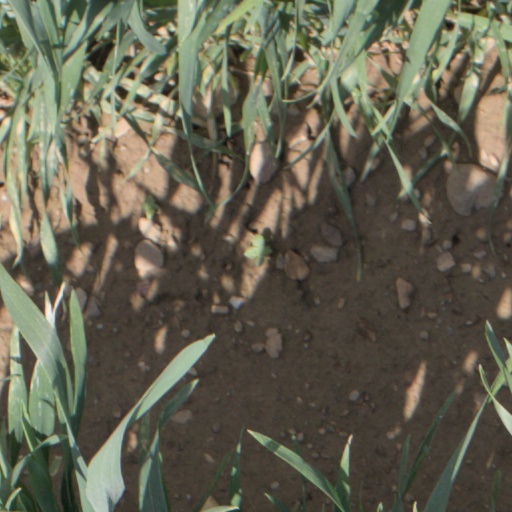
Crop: wheat